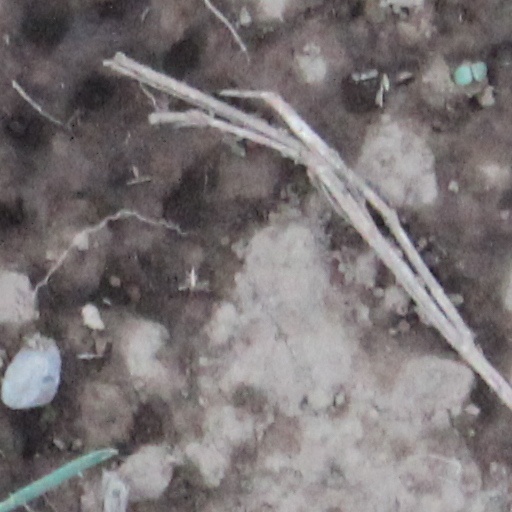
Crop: wheat